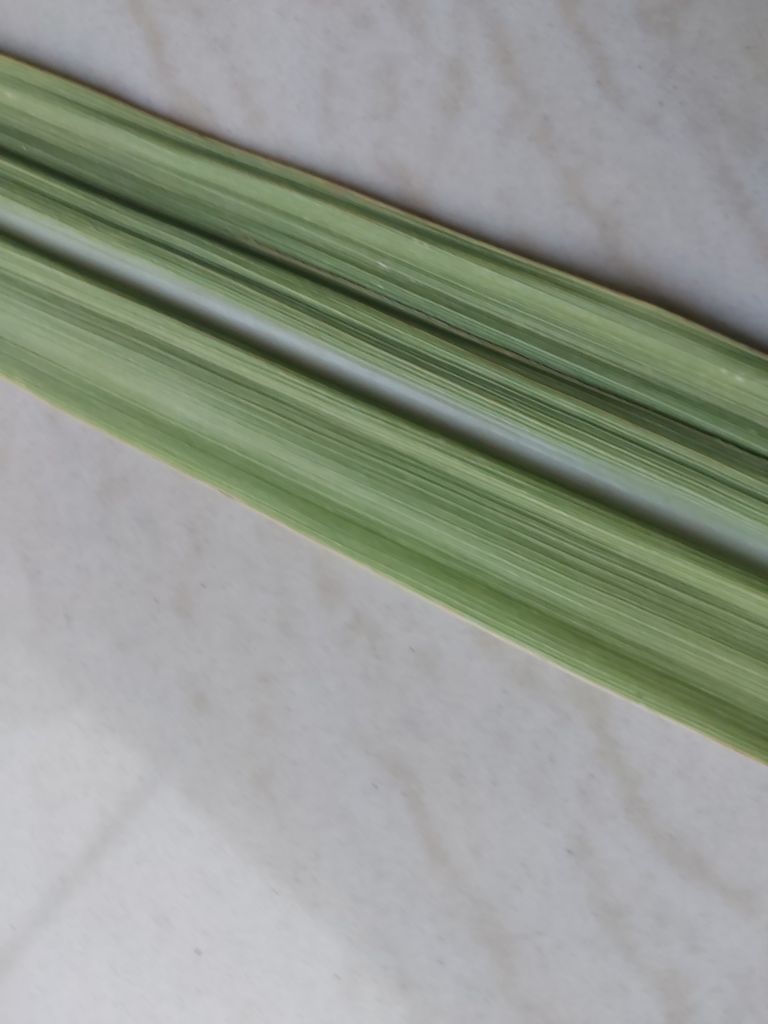
Label: Viral Disease